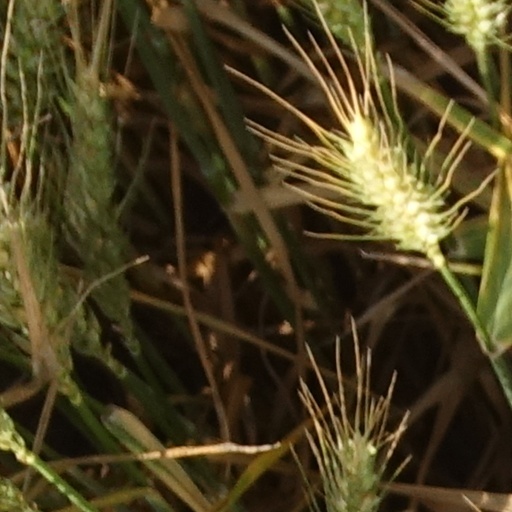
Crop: wheat